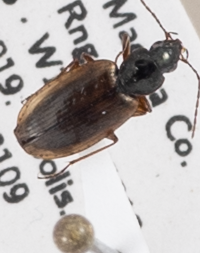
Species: Agonum limbatum
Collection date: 2019-06-19
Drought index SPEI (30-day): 0.9
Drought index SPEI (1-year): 0.39
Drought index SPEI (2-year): -0.03